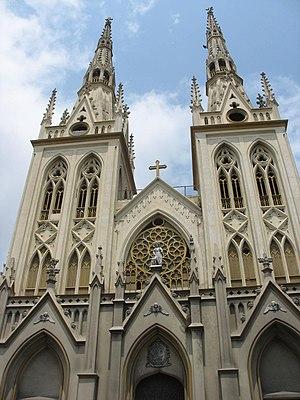
Cet article liste les monuments nationaux du département d'Atlántico, en Colombie. Au 6 novembre 2019, 24 monuments nationaux étaient recensés.
L'église Saint-Roch, ou temple de Saint-Roch, est une église néogothique de culte catholique romain située dans le quartier San Roque, à Barranquilla en Colombie.
Barranquilla est une ville du nord de la Colombie et la capitale du département d'Atlántico. Elle se situe sur la rive occidentale du río Magdalena, le fleuve le plus important de Colombie, à 7,5 km de son embouchure sur la mer des Caraïbes, ou mer des Antilles, dépendance de l'océan Atlantique.